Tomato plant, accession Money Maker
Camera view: vertical (180 deg); turntable rotation: 240 degrees
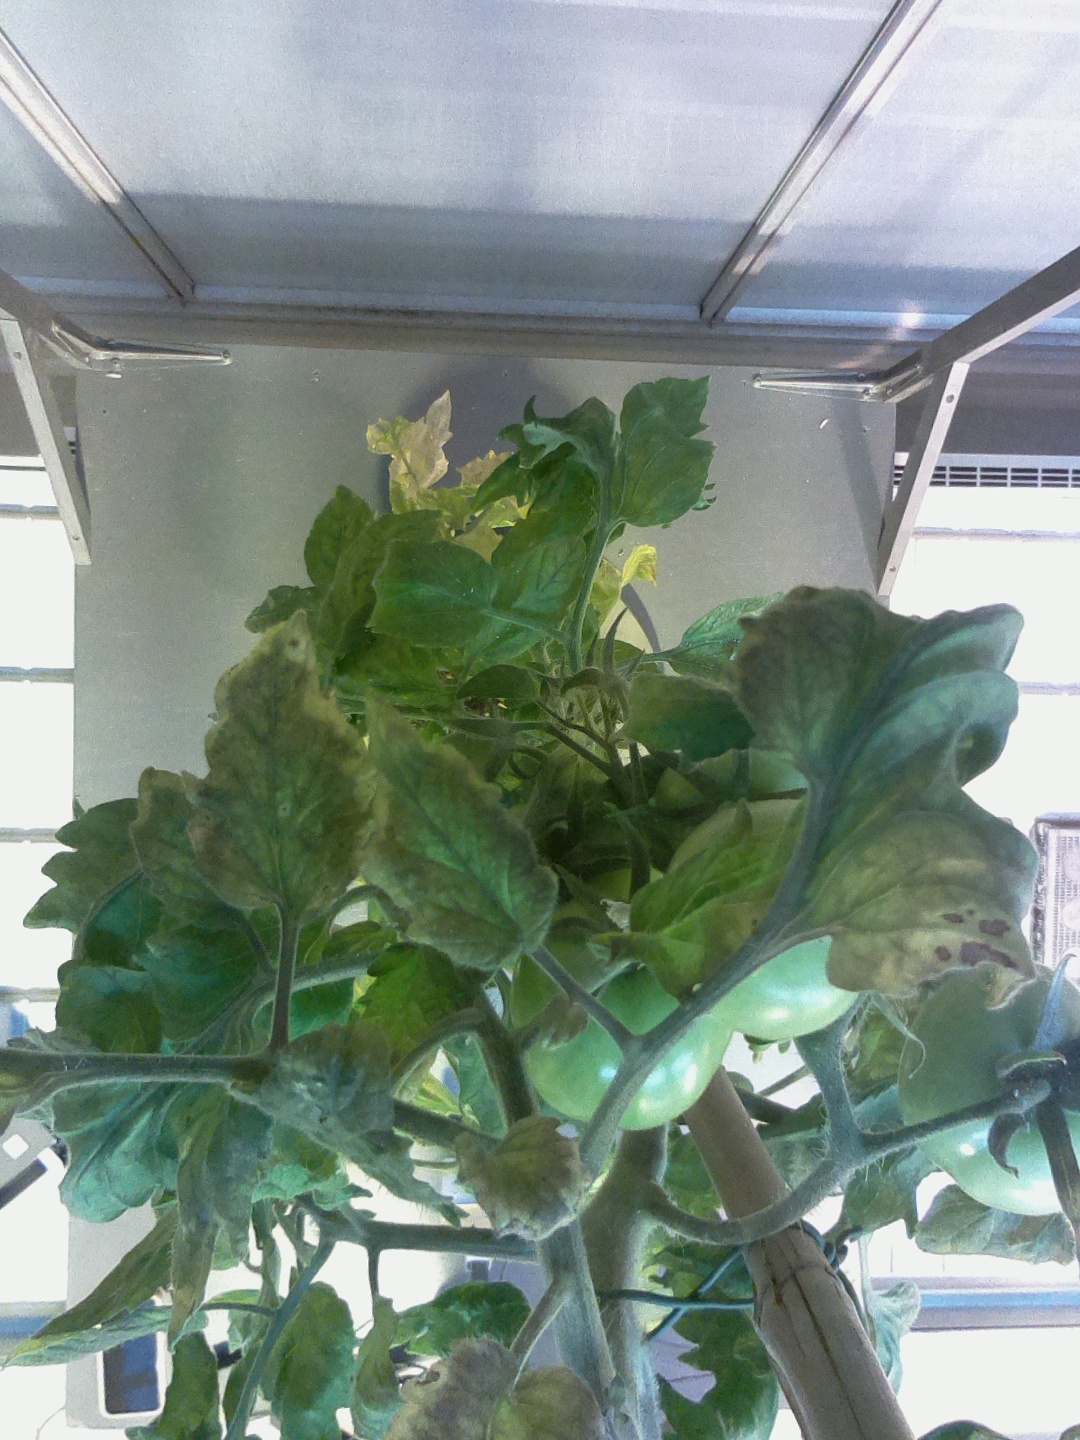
BBCH growth stage 80: fruits start showing typical ripe color (orange -> red)